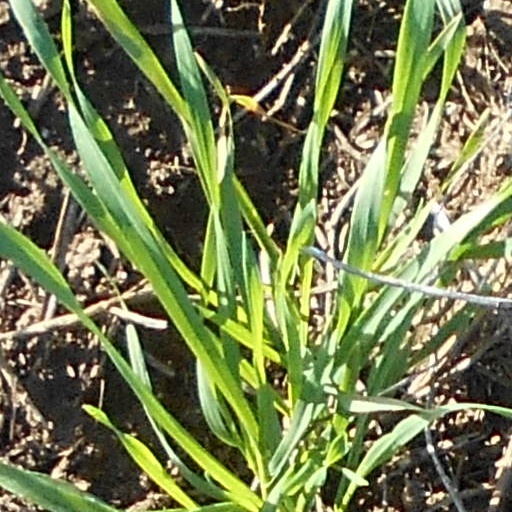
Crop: wheat